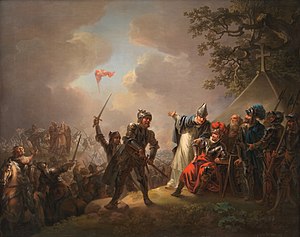
Christian August Lorentzen
Lorentzens maleri af Dannebrogs fald fra himlen i 1219
...i baggrunden tv. ses ærkebiskop Anders Sunesen med hænderne strakt mod Himlen, og i forgrunden peger Roskilde-biskop Peder Jacobsen på det faldende Dannebrog mens han informerer kong Valdemar Sejr
Christian August Lorentzen var en dansk portrætmaler.